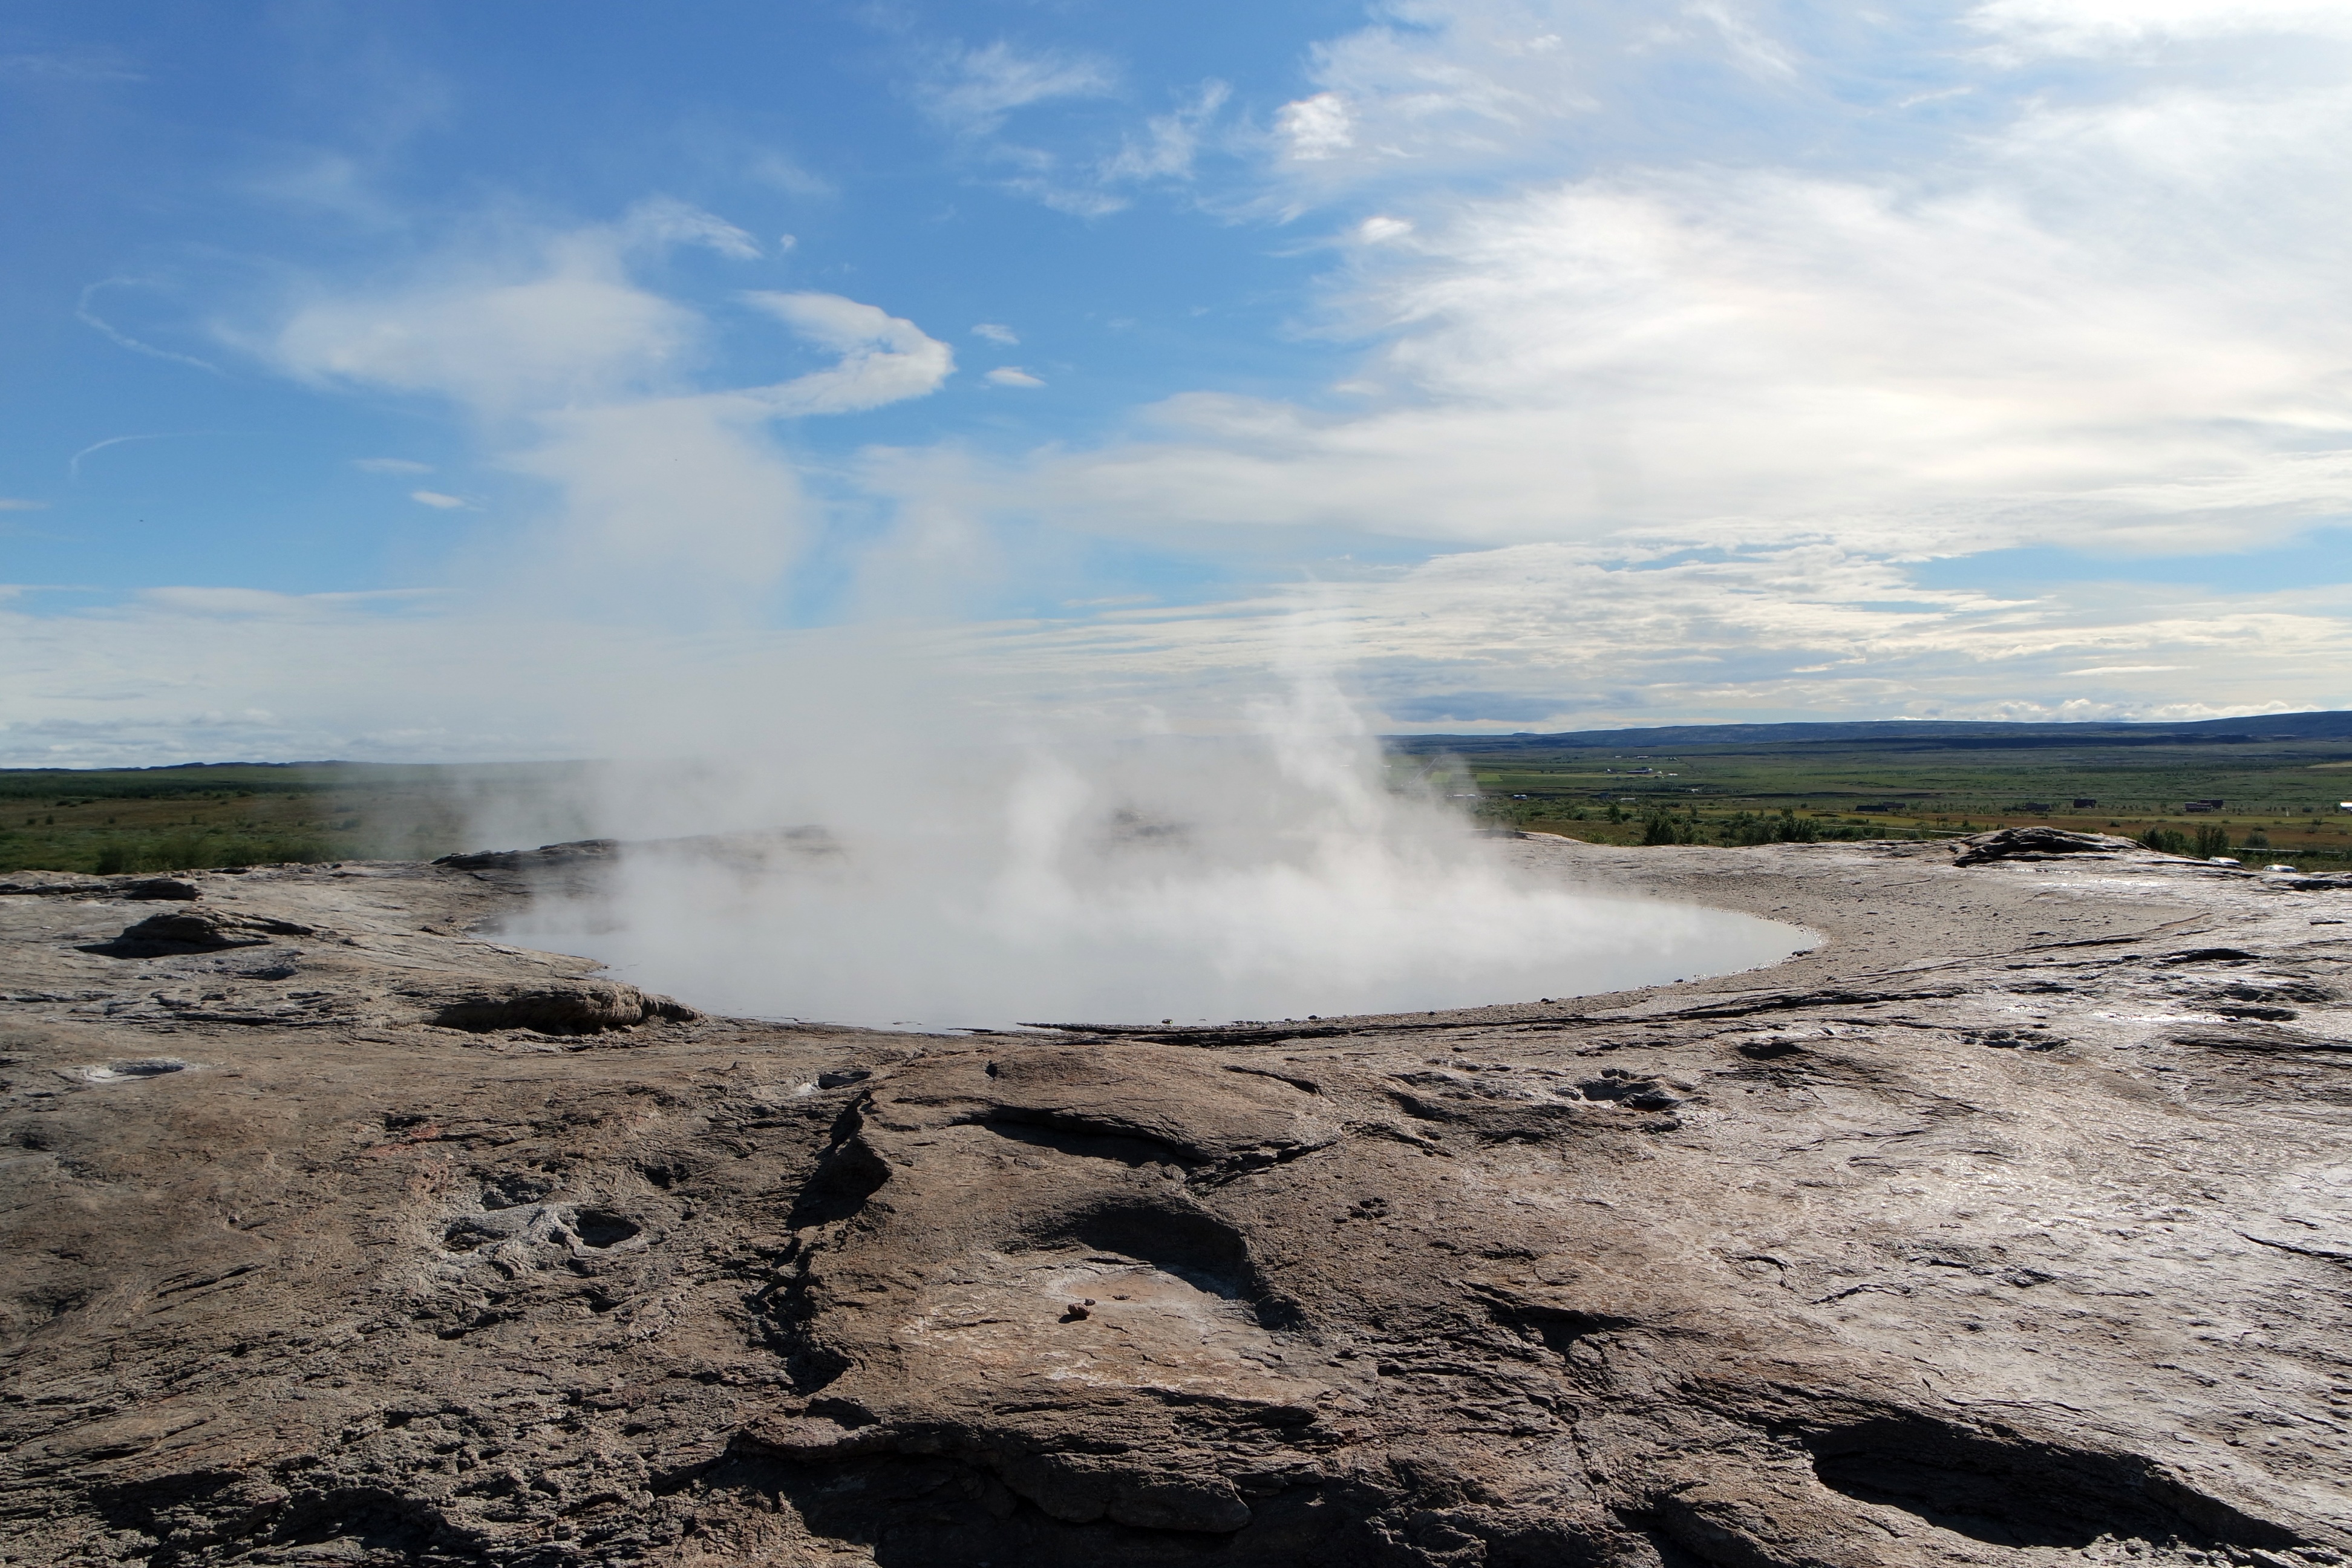
landscape, sea, coast, water, nature, rock, wave, spring, iceland, heat, body of water, geology, geyser, geysir, landform, hot springs, geographical feature